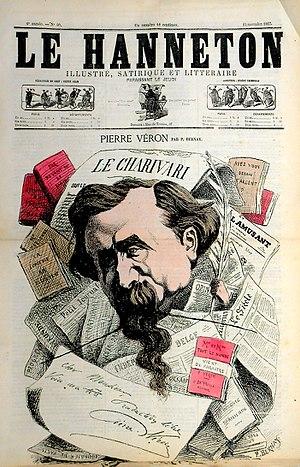
Le Hanneton est un journal satirique hebdomadaire français qui a paru de 1862 à 1868.